Liminal space (aesthetic)

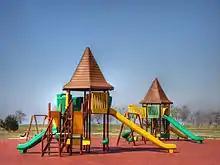
This image depicting an empty playground may elicit unease by being stripped of its expected context (that is, the presence of children).

Research by Alexander Diel and Michael Lewis of Cardiff University has attributed the unsettling nature of liminal spaces to the phenomenon of the uncanny valley. The term, which is usually applied to humanoids whose inexact resemblance to humans elicits feelings of unease, may explain similar responses to liminal imagery. In this case, physical places that appear familiar but subtly deviate from reality create the sense of eeriness typical of liminal spaces.